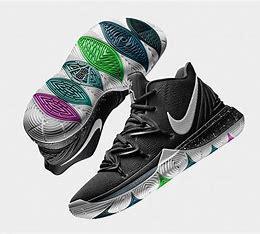
Brand: Nike
Model: Kyrie Flytrap 5